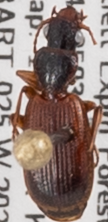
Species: Cymindis neglecta
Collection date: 2021-07-14
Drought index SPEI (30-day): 0.47
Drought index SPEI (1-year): -1.13
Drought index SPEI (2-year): -0.8